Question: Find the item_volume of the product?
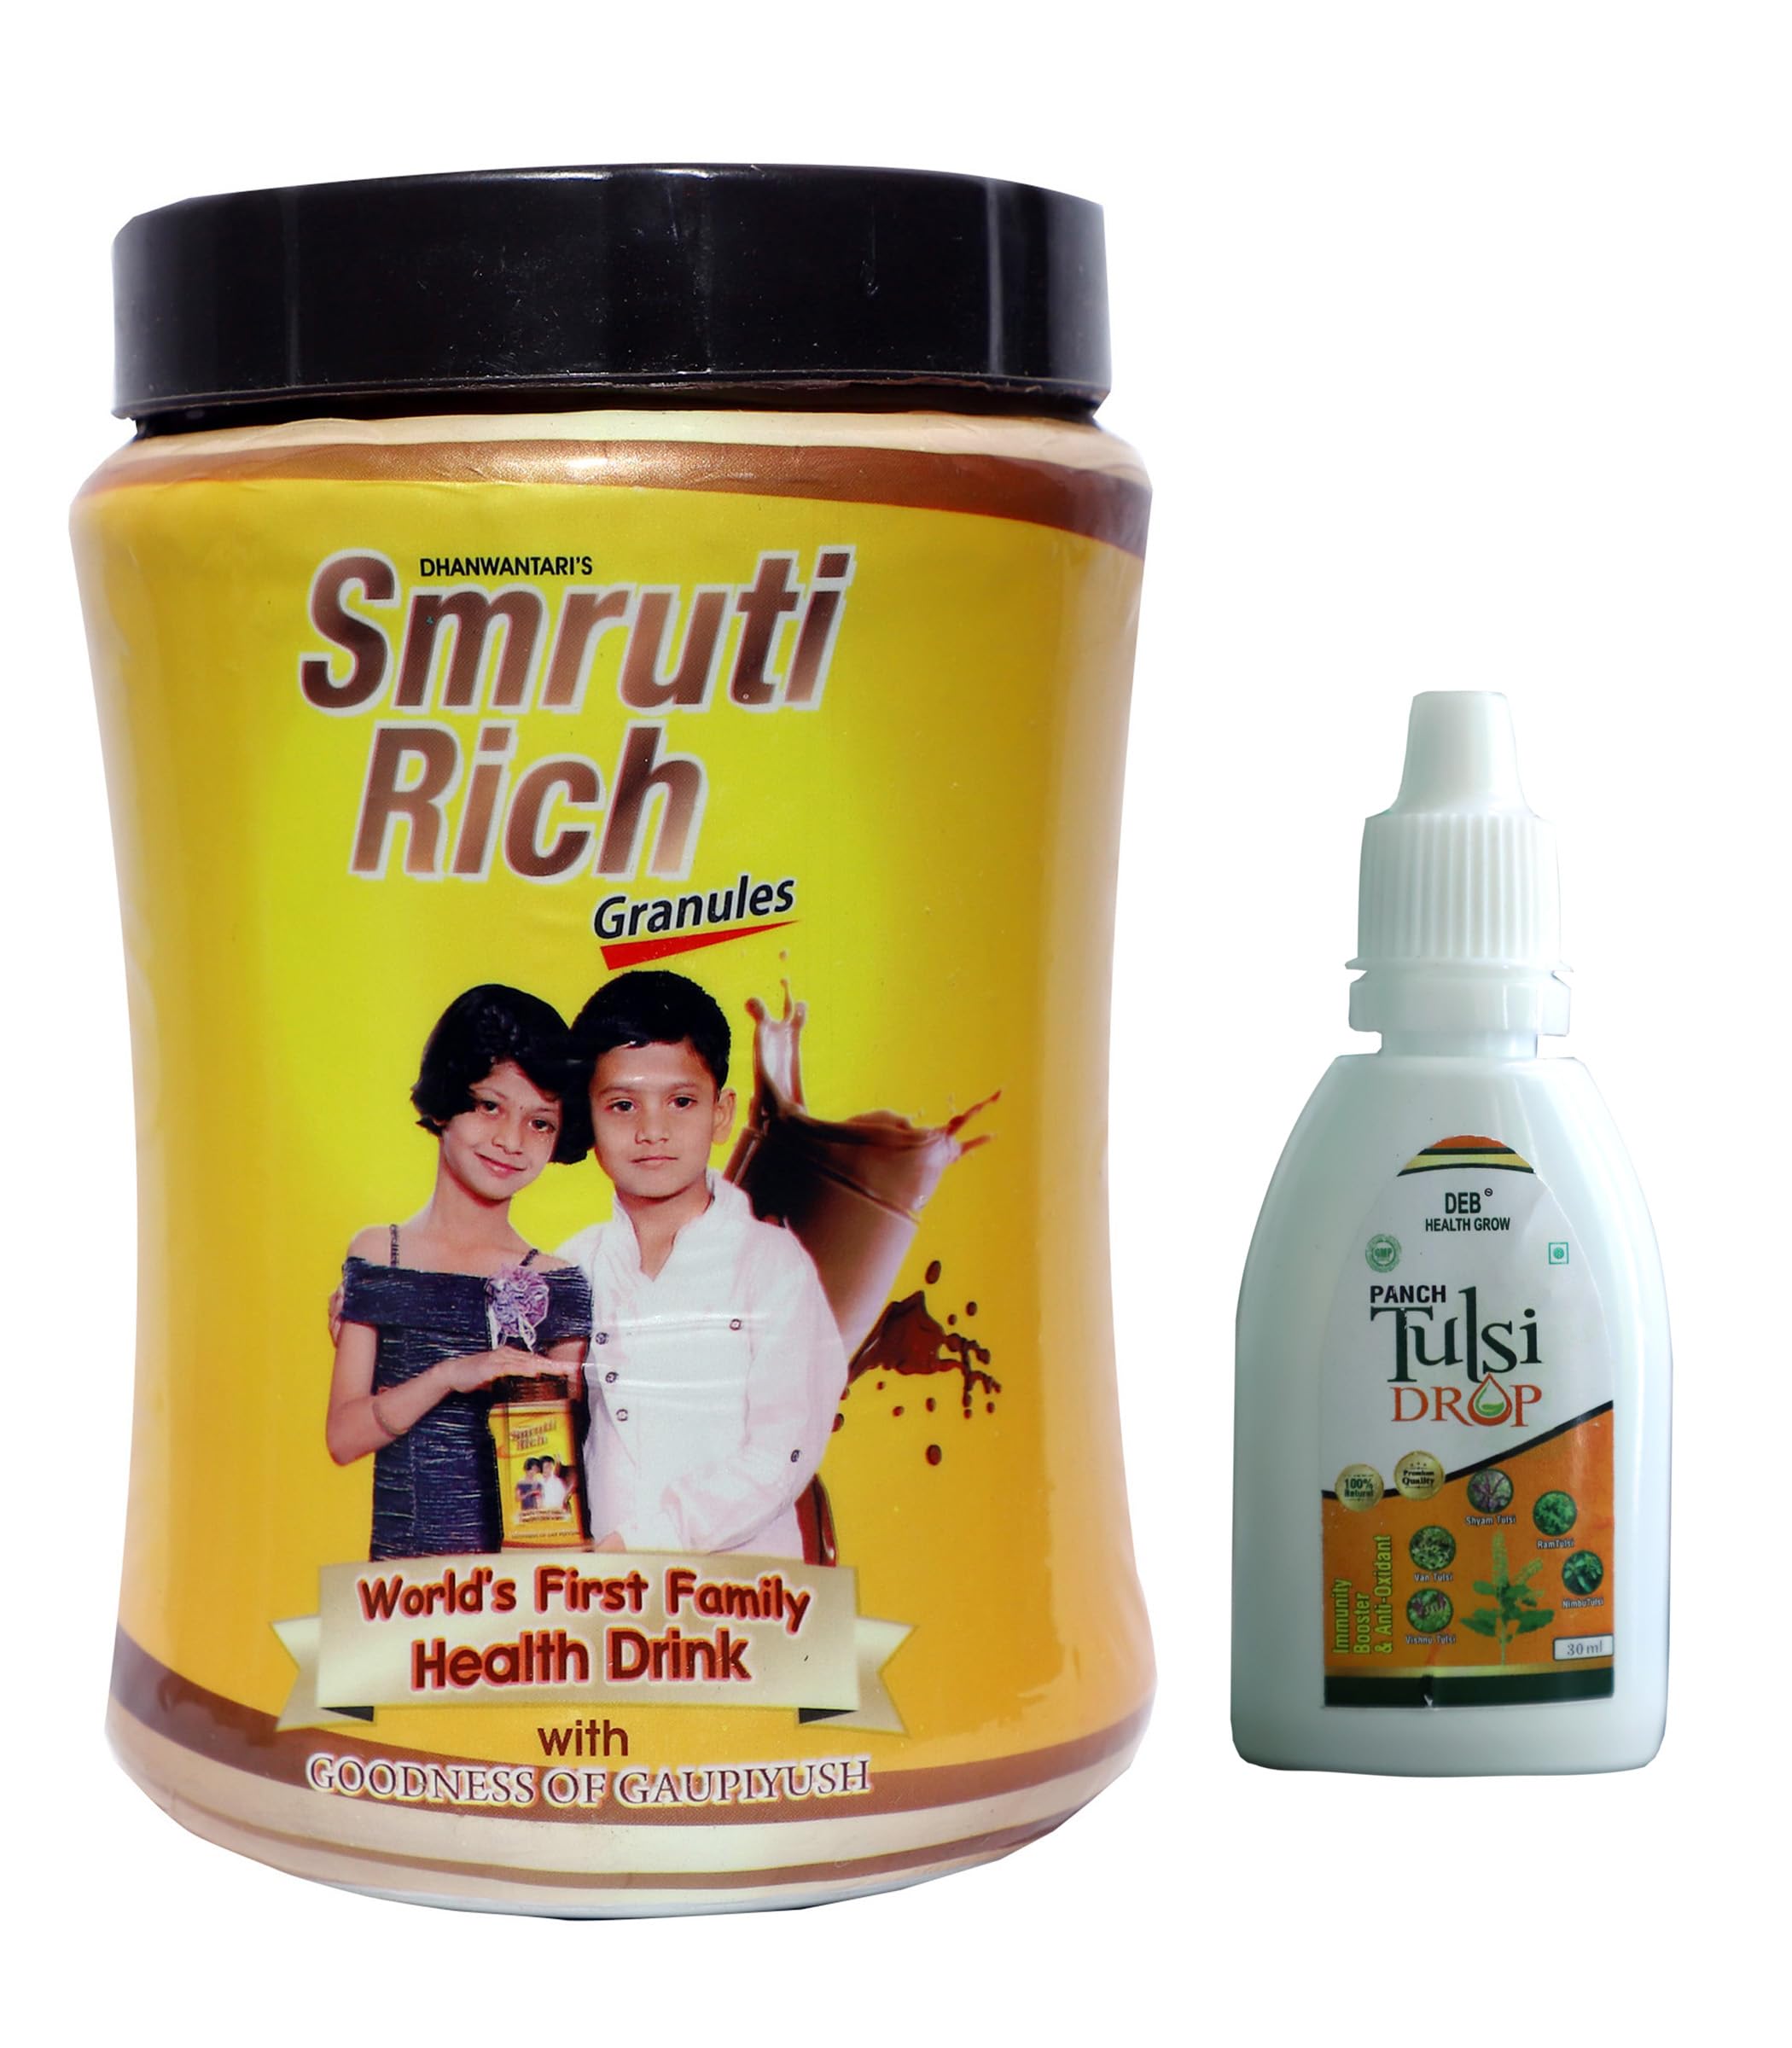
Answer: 30.0 millilitre